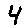
Label: 4